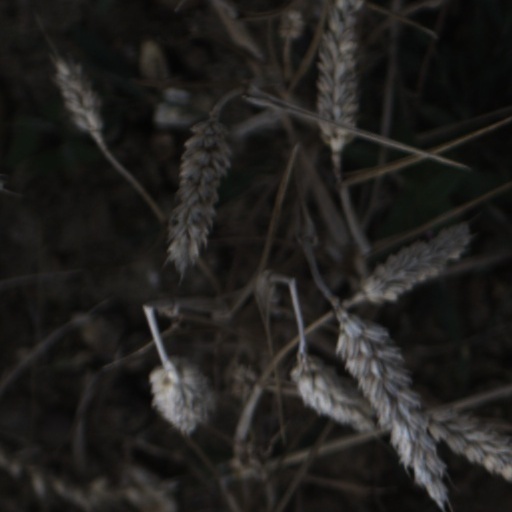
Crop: wheat